You're Pitiful

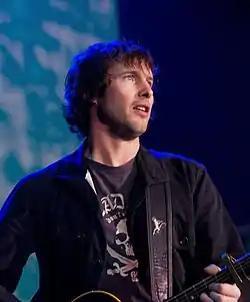
"You're Beautiful" was originally performed by British singer James Blunt.

In early 2006, Yankovic began recording parody songs for his upcoming album "Straight Outta Lynwood". Yankovic initially approached James Blunt and asked if he could record a parody of his hit song "You're Beautiful". Blunt was receptive of the parody idea, and gave Yankovic permission; on April 12, 2006, Yankovic began recording the song. When Yankovic and his record company Volcano announced "Straight Outta Lynwood" would be released on June 27, 2006, Atlantic Records contacted Yankovic and said that they did not want this parody to be released.